Backlash (2008)

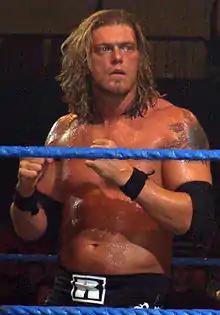
Edge, who faced The Undertaker for the World Heavyweight Championship.

The main feud heading into Backlash on the SmackDown brand was between The Undertaker and Edge, over the World Heavyweight Championship. In February, at No Way Out, Undertaker won an Elimination Chamber match to become the number one contender to the World Heavyweight Championship at WrestleMania XXIV. At WrestleMania, Undertaker defeated Edge to win the World Heavyweight Championship and extend his WrestleMania undefeated streak to 16–0. On the April 4 episode of "SmackDown", SmackDown General Manager Vickie Guerrero booked a WrestleMania rematch between Undertaker and Edge for the World Heavyweight Championship at Backlash.